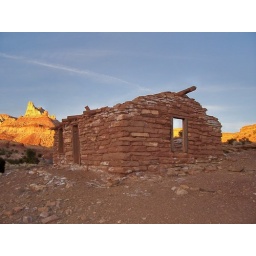
You can see Temple Mountain in the background. The house had no roof and another room on the side.